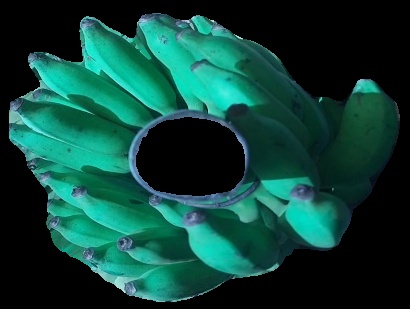
Variety: elakki-bale
Grade: grade3